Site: brandenburg
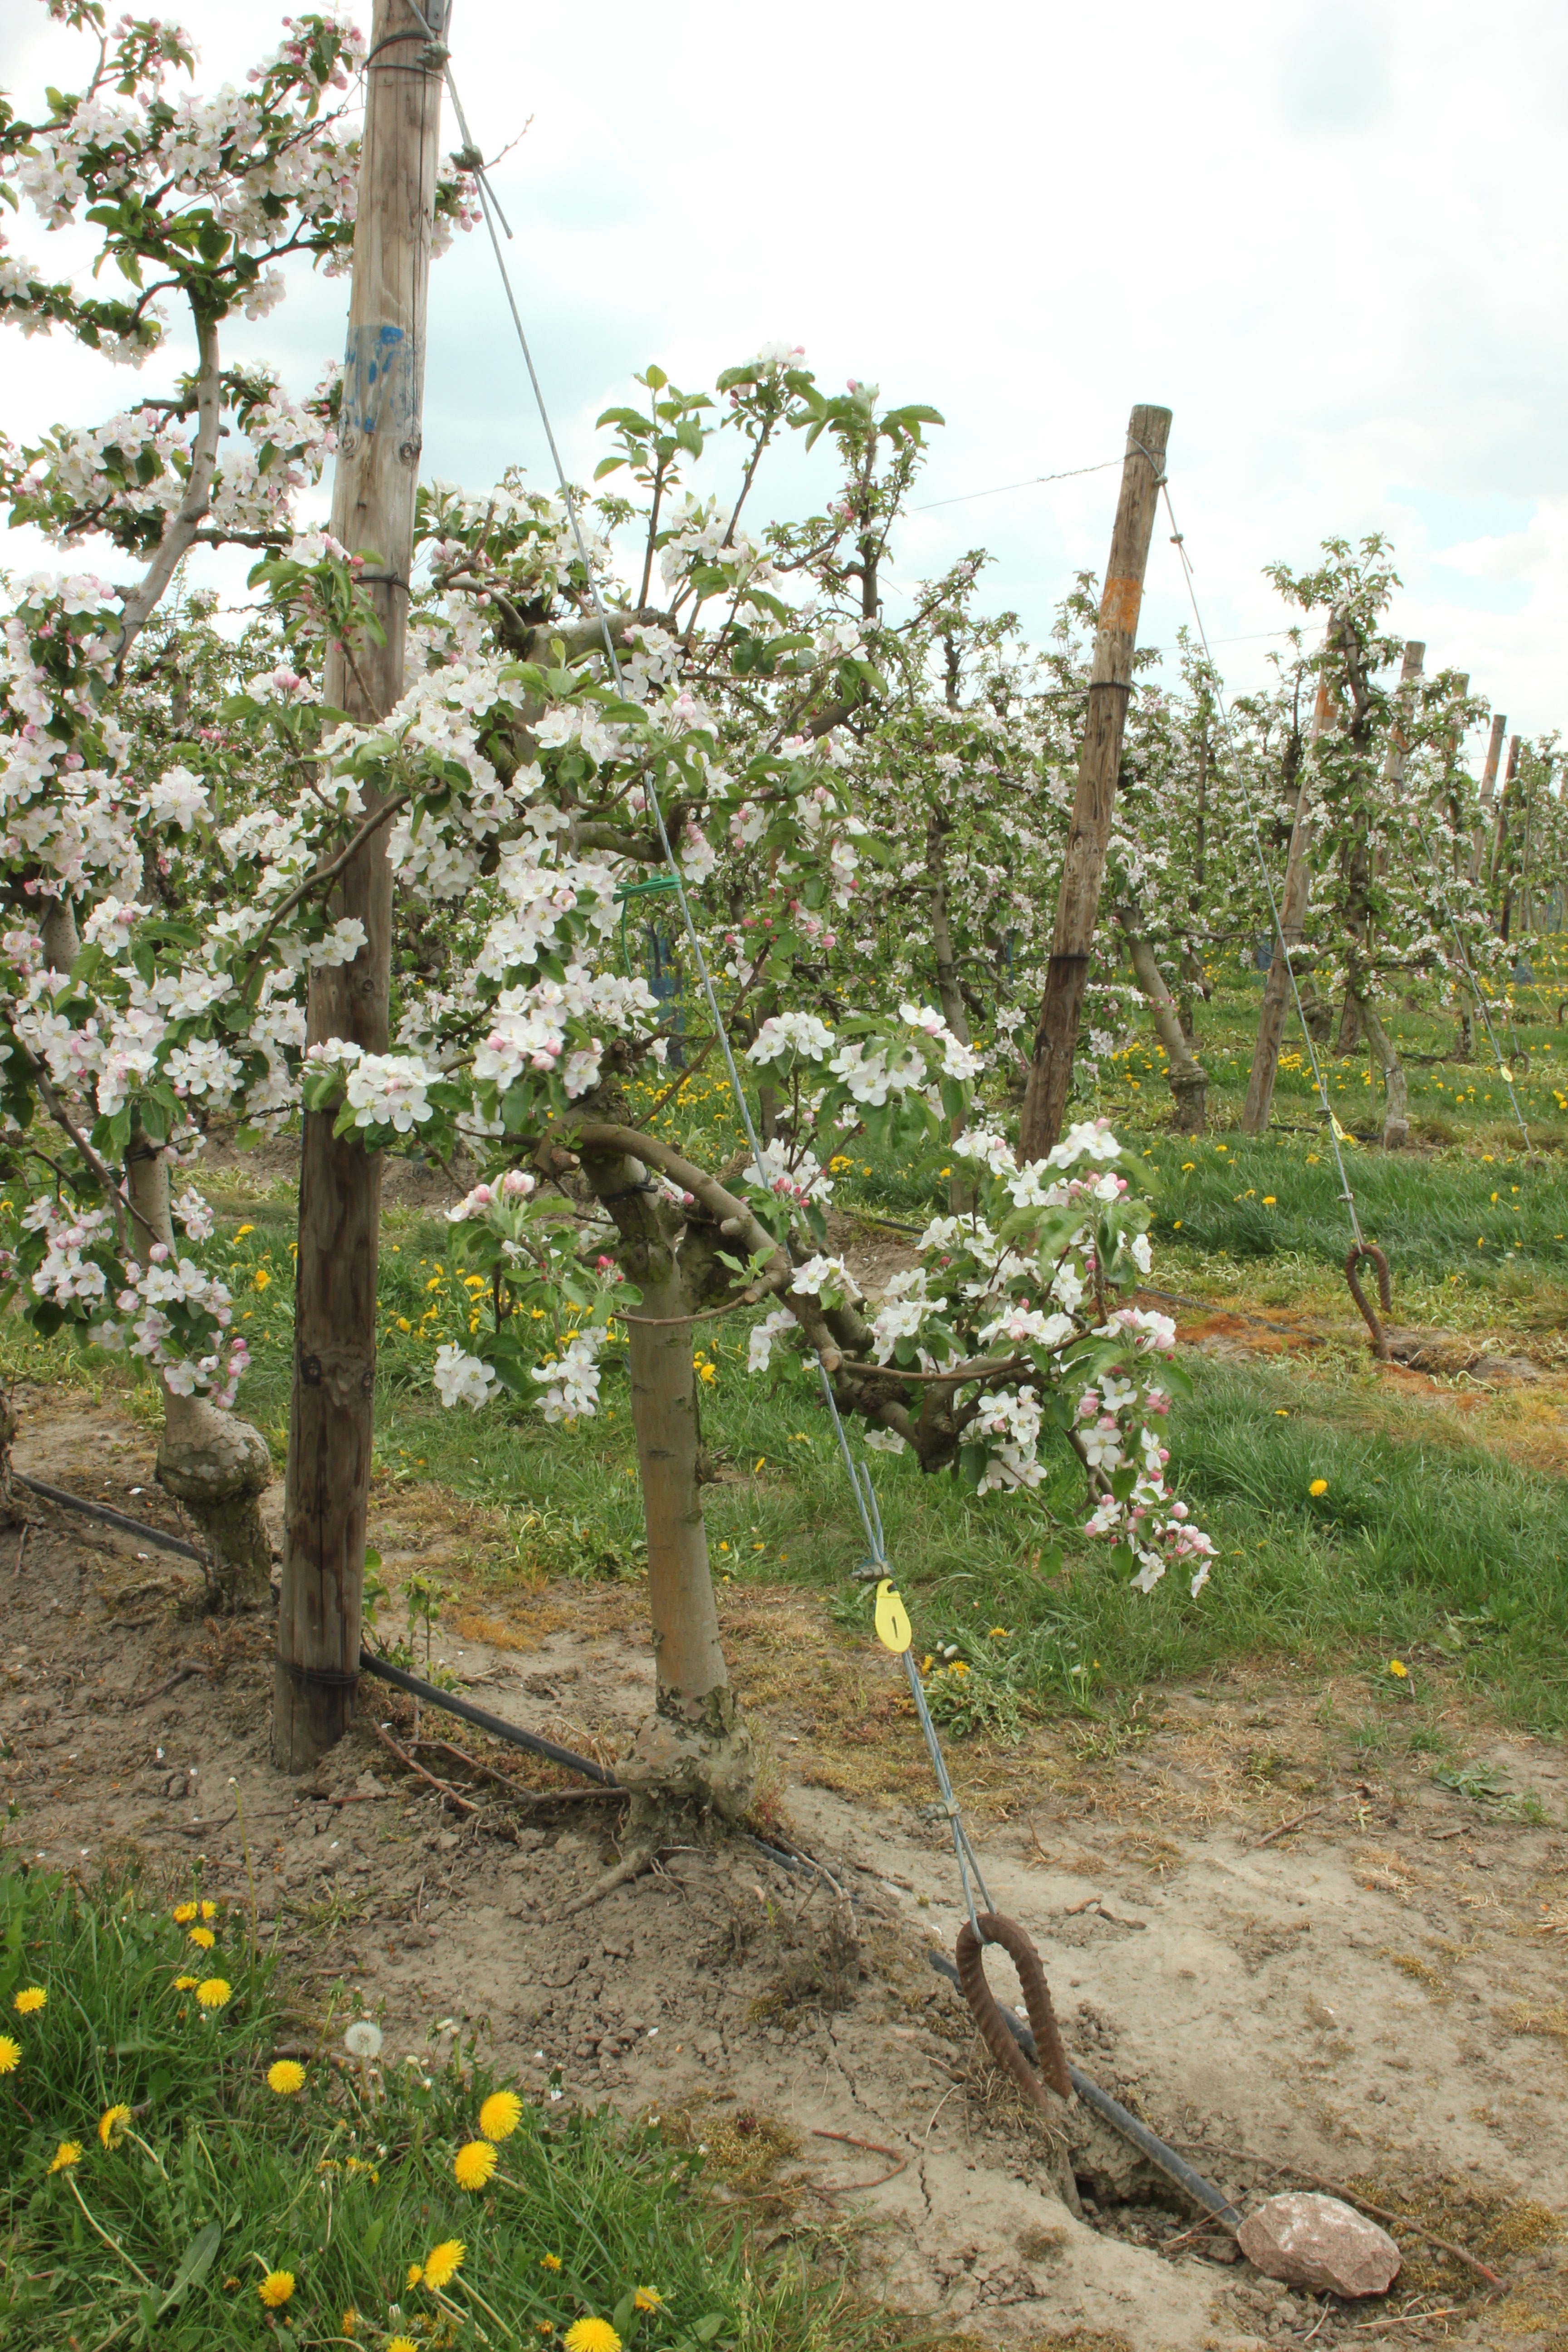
Growth stage (BBCH 65): Flowering